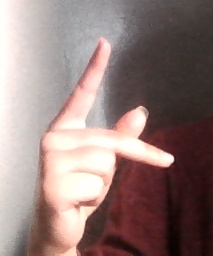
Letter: dha